Kid influencer

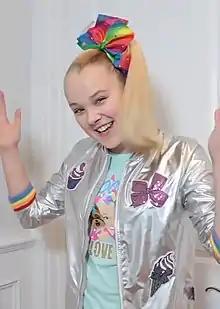
Media personality JoJo Siwa at age 15 on her YouTube channel

A kid influencer also known as kidfluencer is someone under the age of 18 who has built or is building a presence on social media platforms creating content to generate views and engagements, that is often sponsored. Kid influencers operate in a similar fashion to adult influencers; they share their hobbies and personal activities with their audiences, while also marketing products that align with their brand through paid partnerships. Many social media platforms have an age minimum requiring users to be at least 13 years of age or older to hold their own accounts. This requirement results in many of the pages being run alongside the parent/guardian of the child when they are under the age requirement.